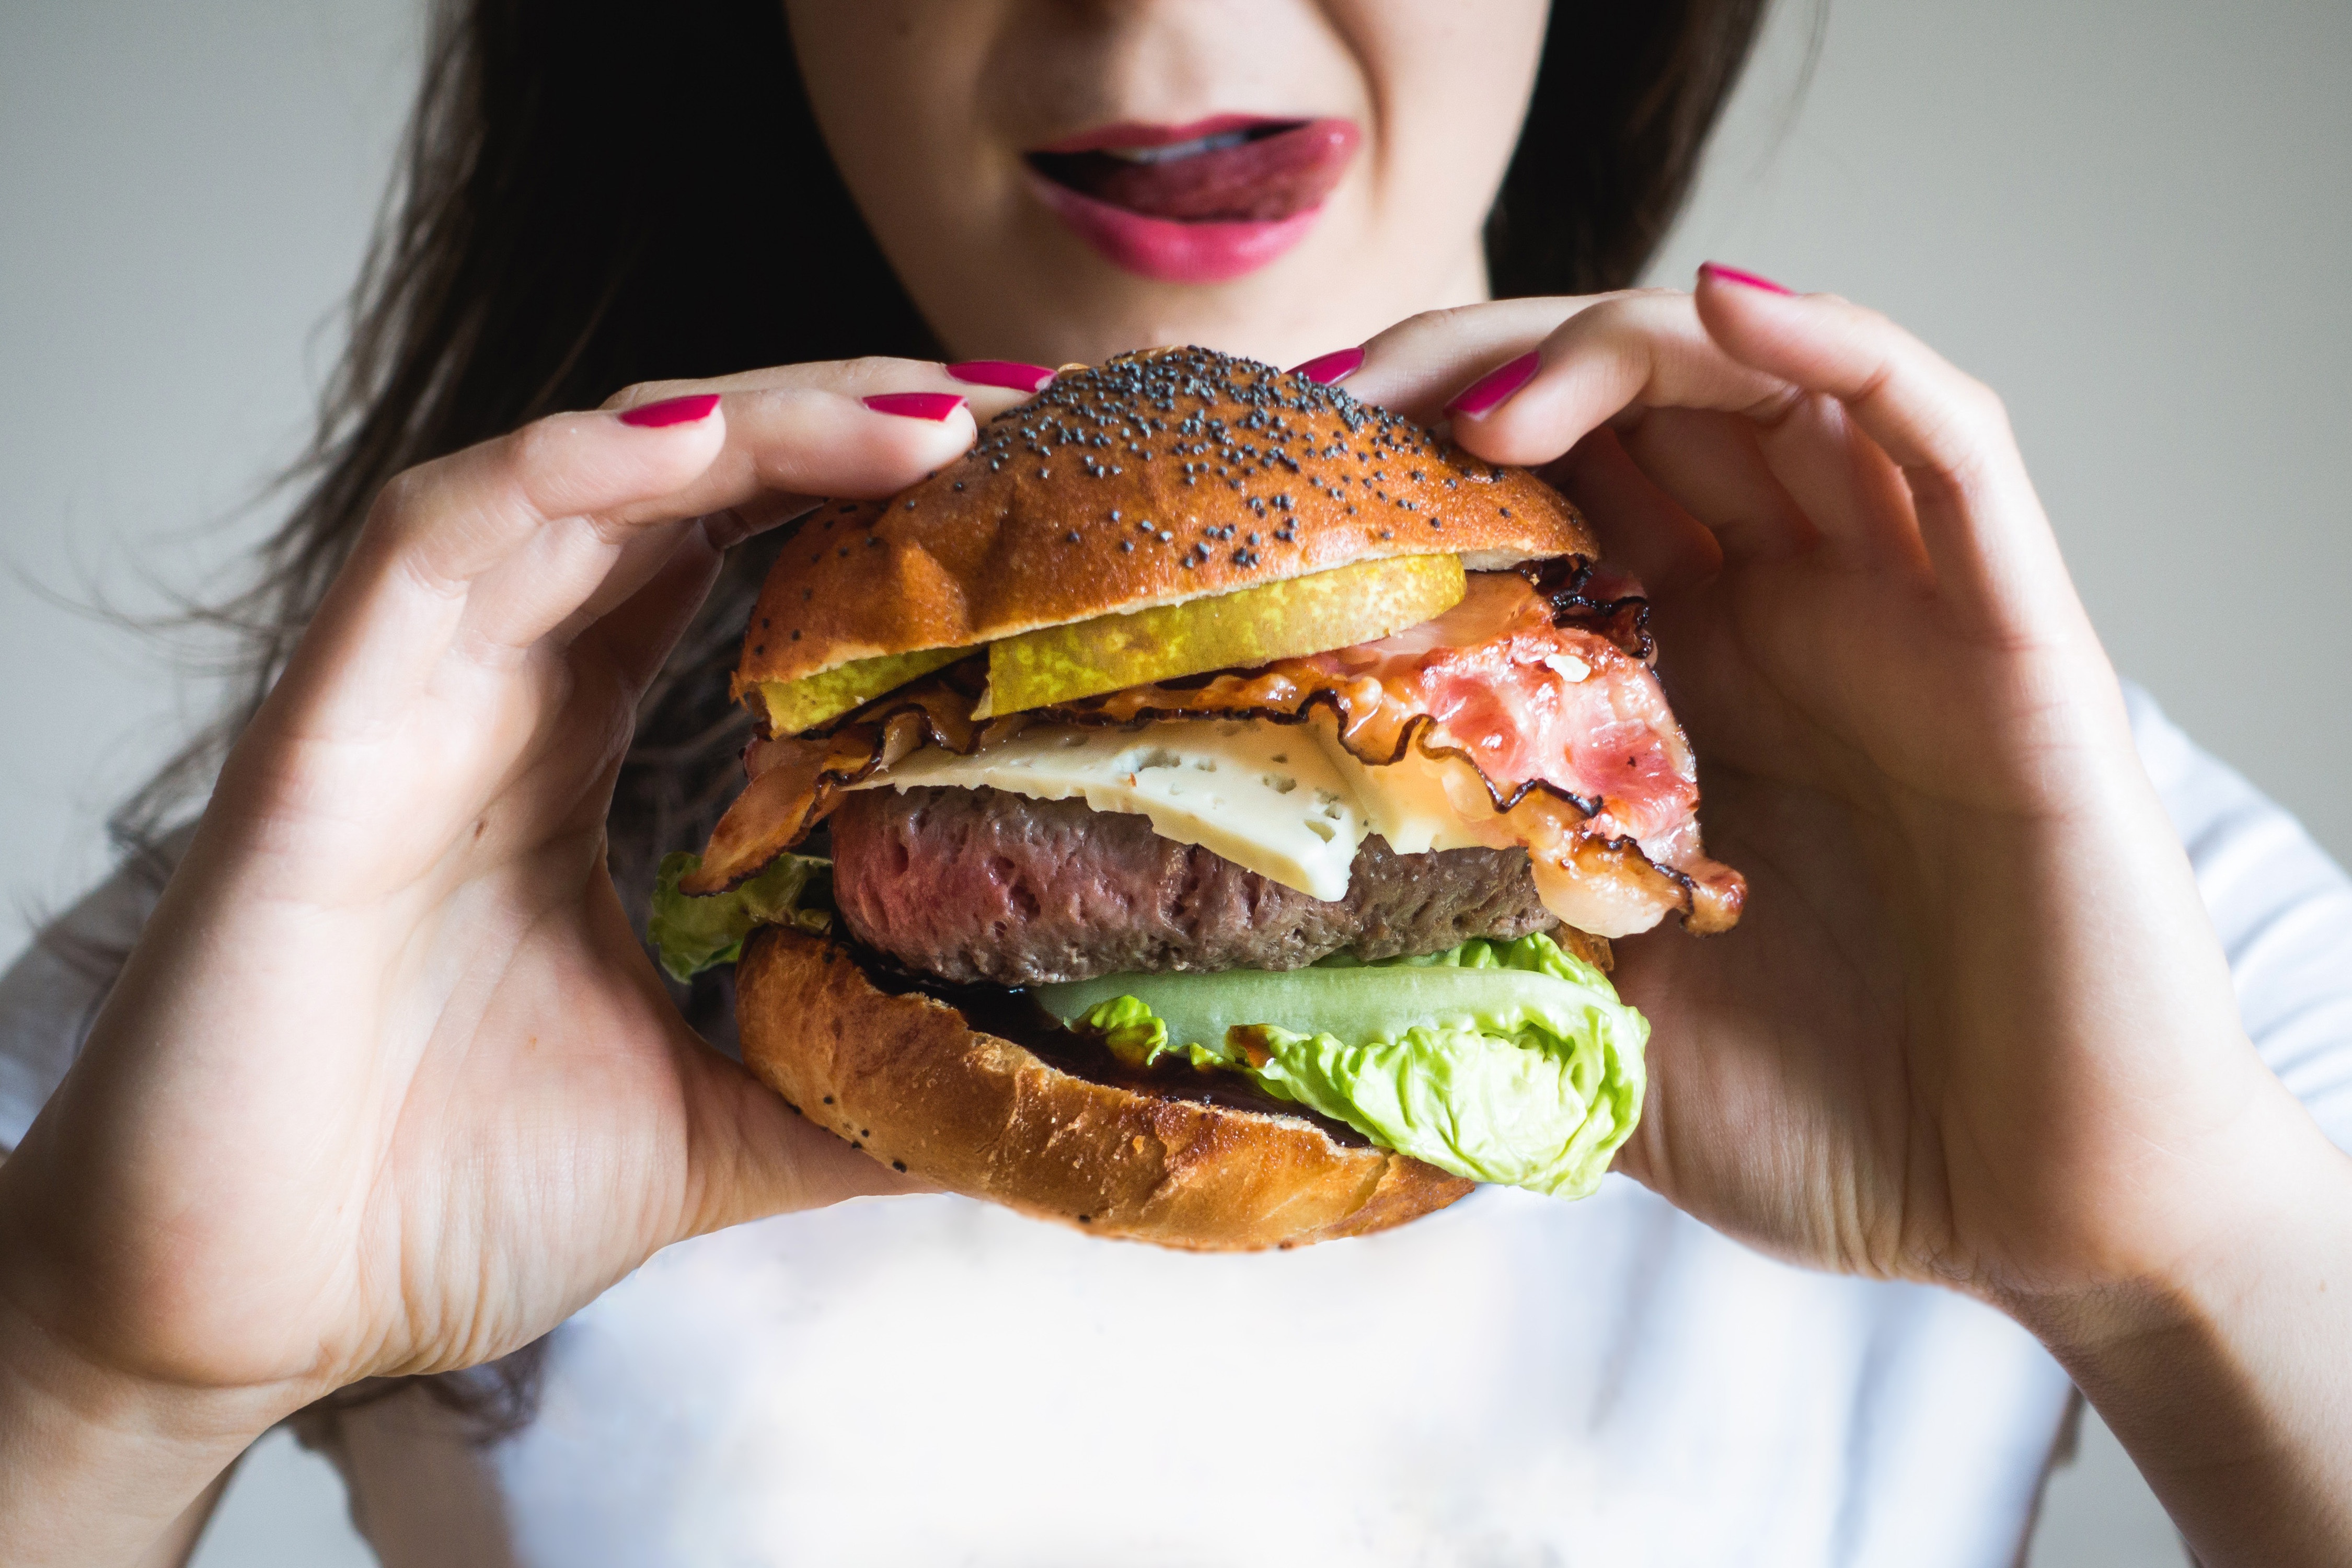
junk food, food, hamburger, fast food, buffalo burger, dish, cuisine, bacon sandwich, cemita, veggie burger, whopper, Burger king premium burgers, sandwich, cheeseburger, eating, breakfast sandwich, finger food, hand, ingredient, pan bagnat, bun, meat, american food, baked goods, big mac, blt, Burger king grilled chicken sandwiches, meal, recipe, chivito, Food craving, produce